Spangdahlem Air Base

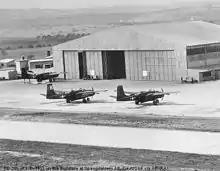
RB-26 Invaders of the 10th Tactical Reconnaissance Group at Spangdahlem AB during 1953

On 10 May 1953 the 10th Tactical Reconnaissance Wing was reassigned to Spangdahlem AB from Toul-Rosieres Air Base, France. The base population at this time totaled slightly more than 1,900 personnel. Operational squadrons of the 10th TRW were: